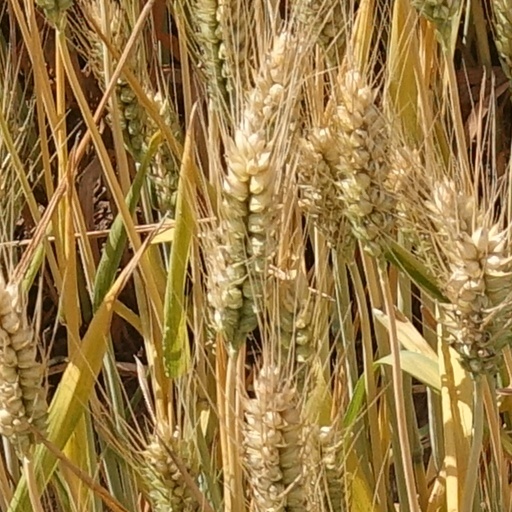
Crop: wheat